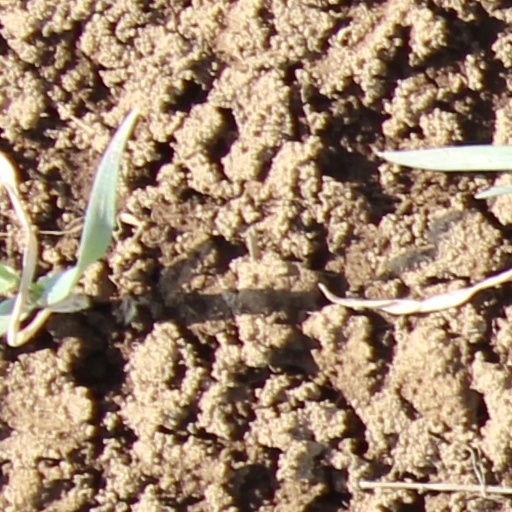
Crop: wheat